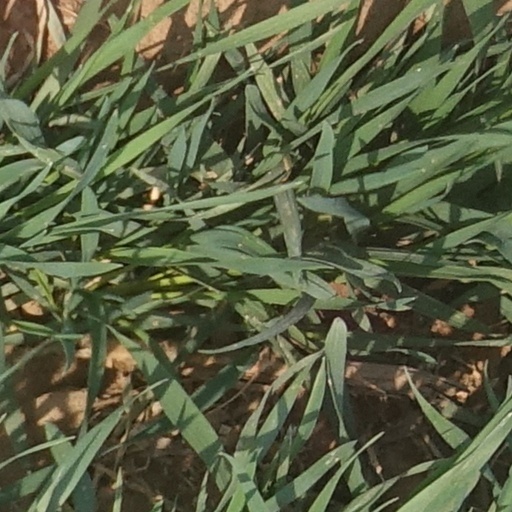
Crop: wheat